Corona Australis

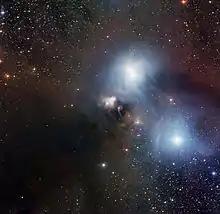
The R Coronae Australis region. The dust of the cloud is illuminated blue by starlight. Stars that are forming inside the cloud could only be detected by observing at longer wavelengths.

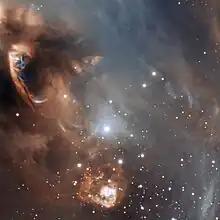
Detail of the star-forming region and Coronet Cluster, with the distinct Herbig–Haro object HH 100/Bernes 158 to the left.

Between Epsilon and Gamma Coronae Australis the cloud consists of the particular dark nebula and star forming region Bernes 157. It is 55 by 18 arcminutes wide and possesses several stars around magnitude 13. These stars are dimmed by up to 8 magnitudes because of the obscuring dust clouds. At the center of the active star-forming region lies the Coronet cluster (also called R CrA Cluster), which is used in studying star and protoplanetary disk formation. R Coronae Australis (R CrA) is an irregular variable star ranging from magnitudes 9.7 to 13.9. Blue-white, it is of spectral type B5IIIpe. A very young star, it is still accumulating interstellar material. It is obscured by, and illuminates, the surrounding nebula, NGC 6729, which brightens and darkens with it. The nebula is often compared to a comet for its appearance in a telescope, as its length is five times its width. Other stars of the cluster include S Coronae Australis, a G-class dwarf and T Tauri star.